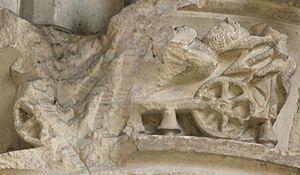
Chapiteau de la nef représentant le chevalier Gauvain au lit de la Merveille (roue, flèche et clochette), épisode du roman de Parzival, dans l'église Saint-Pierre à Caen (Calvados) Base Mémoire